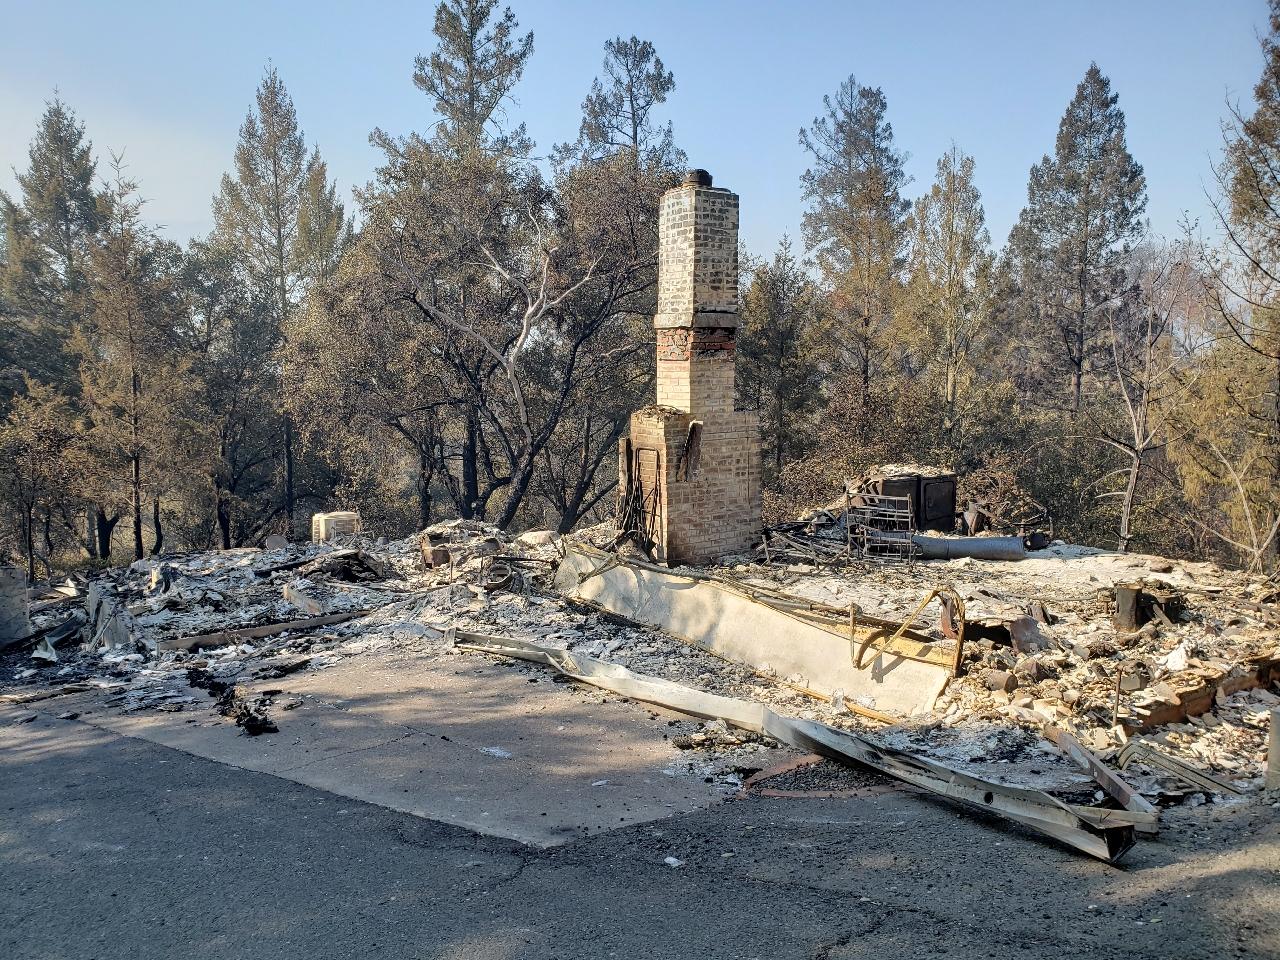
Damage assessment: destroyed